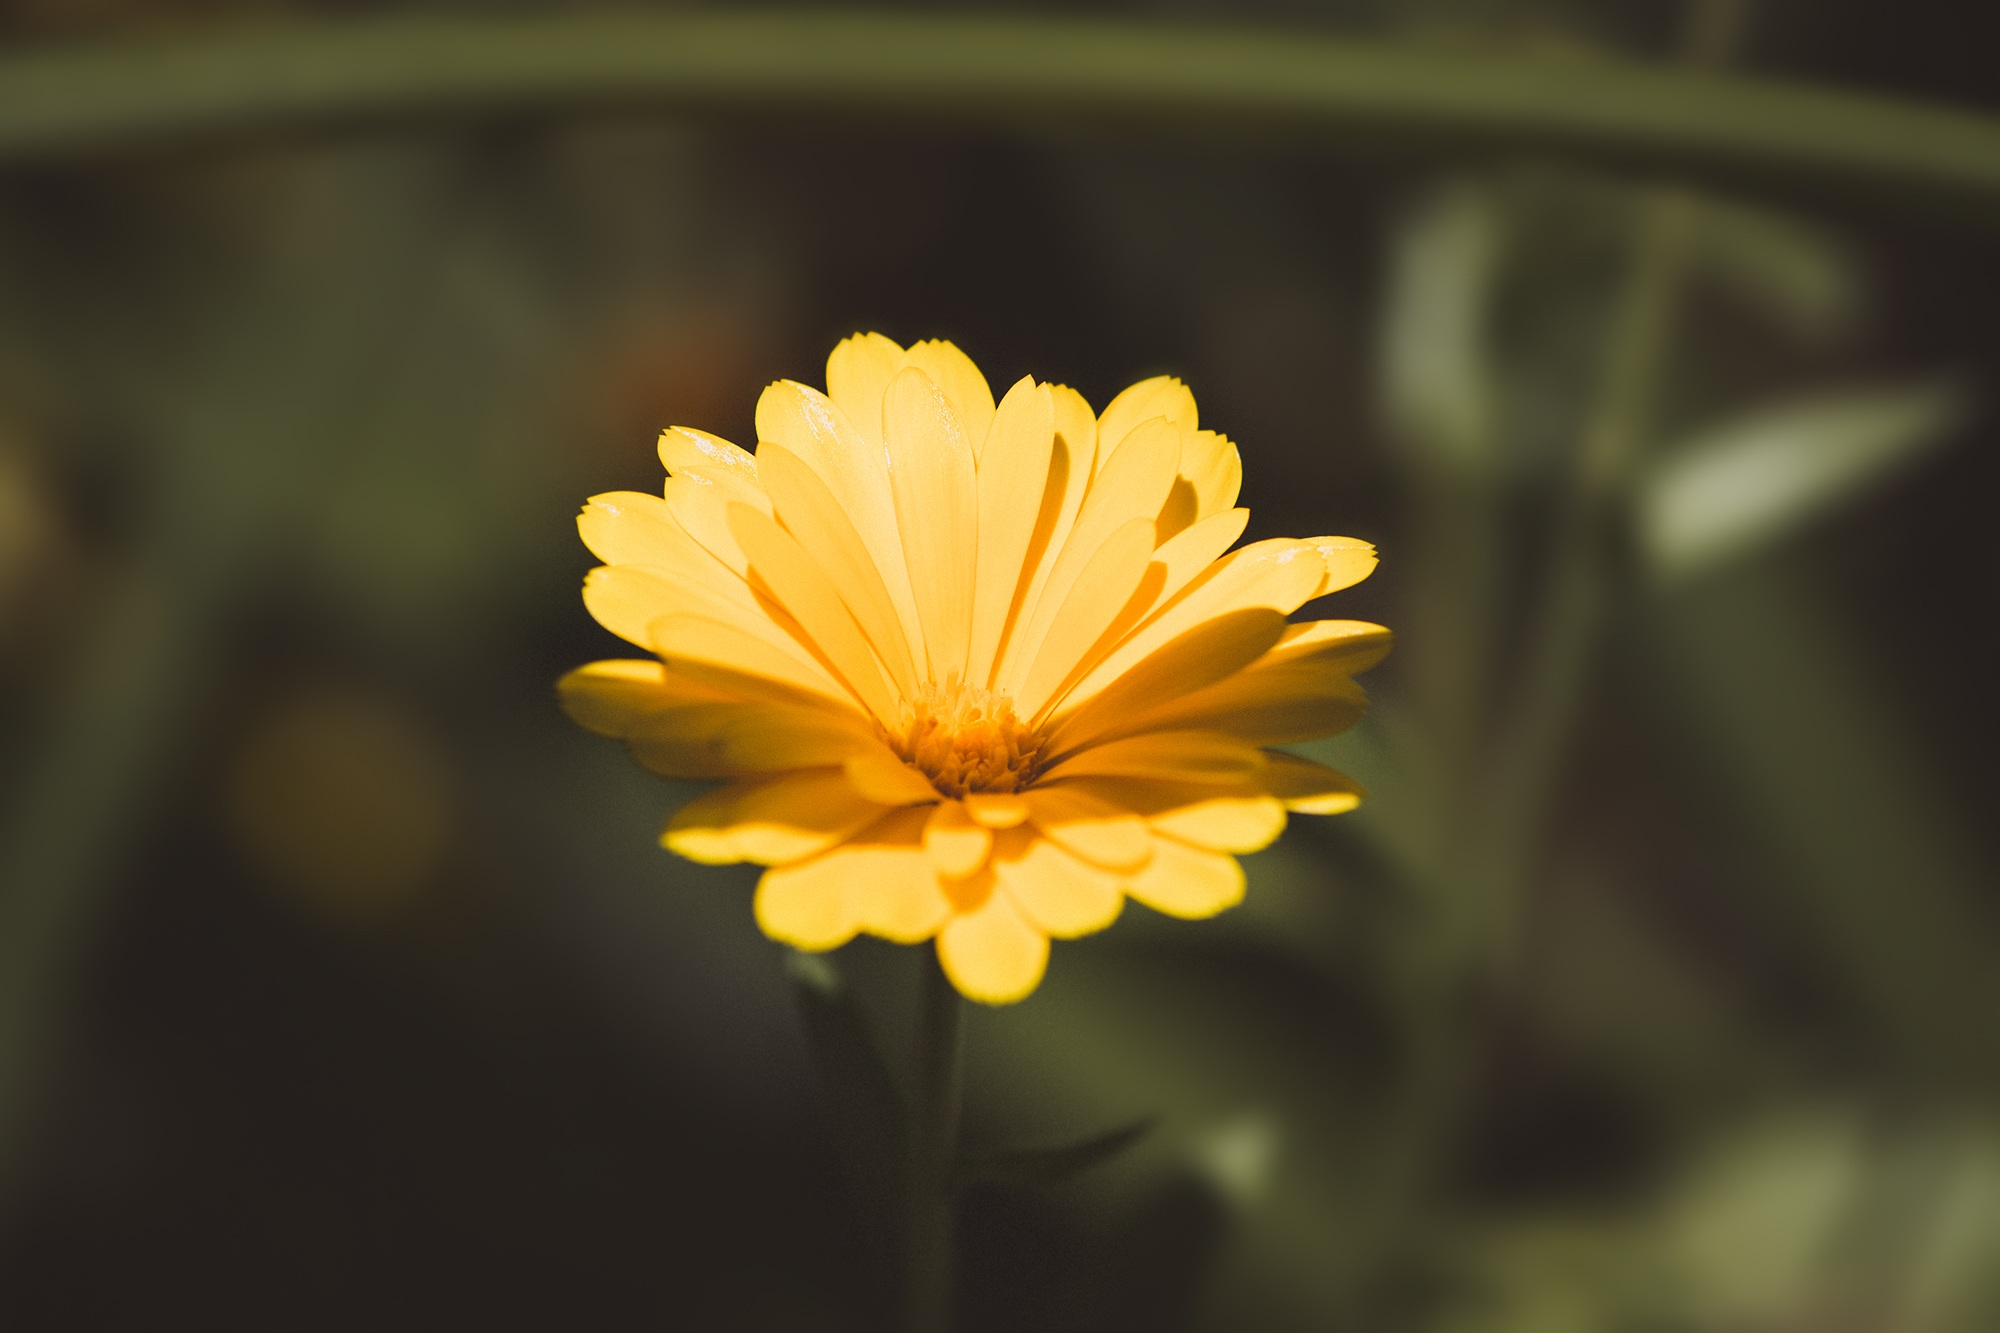
nature, blossom, plant, photography, sunlight, leaf, flower, petal, bloom, summer, daisy, botany, yellow, garden, close, flora, yellow flower, wildflower, close up, petals, marigold, macro photography, in the garden, flowering plant, daisy family, calendula officinalis, oxeye daisy, plant stem, land plant